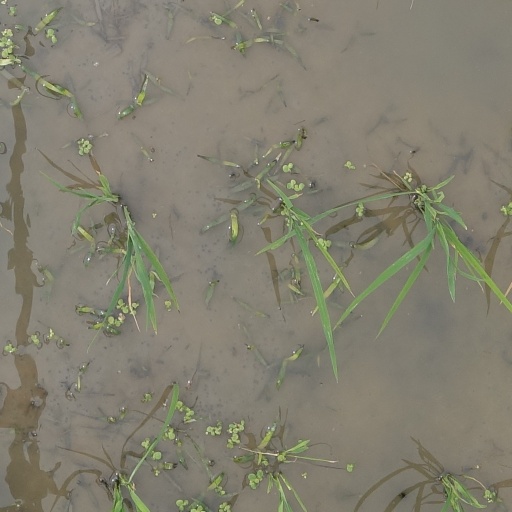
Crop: rice